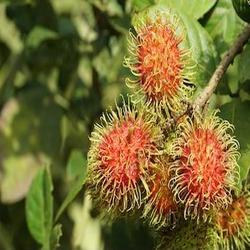
Label: Rambutan